Arnold Zimmerman

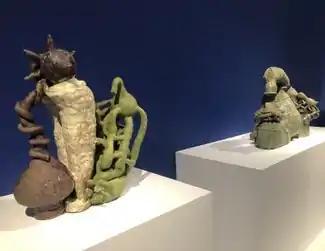
Arnold Zimmerman, "Vapor 1", 26.5" high, 1992 (left) and "Bladder Tongue and Tangle", 23.75" high, 1994 (right). Exhibition image, Metropolitan Museum of Art.

Arnold Zimmerman (1954-2021), also known as Arnie Zimmerman, was an American sculptor and ceramic artist. His work ranged from monumental to miniature, and abstract to figurative, encompassing totemic vessel forms, tabletop sculpture and figures, murals, and room-size installations. He was part of a multi-decade, 20th-century shift in American ceramics during which artists challenged clay's identification with function and craft, engaging fine-art domains such as emotional expression, social commentary, figuration and narrative. Zimmerman first gained recognition in the 1980s for deeply carved, architectonic sculptures characterized by rough physicality, rhythmic surfaces, gestural presence and Italian Romanesque influences. In the mid-1990s, he shifted to figurative work that critic Donald Kuspit wrote, examined the interaction of finite man and infinite matter, artist and creative work: "There is a sense of futility and folly as well as seemingly senseless idealism and innocence built into Zimmerman's parables of the all-too-human."